Conductive atomic force microscopy

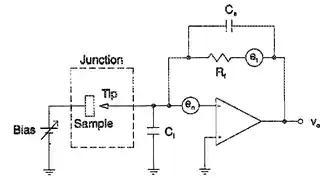

The analogical current signals flowing through the tip/sample nanojunction are sent to the preamplifier, which transforms them into digital voltages that can be read by the data acquisition (DAQ) card of the computer. Many manufacturers integrate the preamplifier in the so-called "CAFM application module", which is a removable component that can be fixed to the AFM (usually very near to the tip to minimize the electrical noise) to perform conductivity measurements. Similarly, many other modules allow AFMs to perform other operations, like scanning capacitance microscopy (SCM) or scanning spreading resistance microscopy (SSRM). In most CAFM experiments the currents measured typically can range between a few picoamperes and hundreds of microamperes, while the voltages readable by the DAQ card usually range between -3 V to +3V. Therefore, the preamplifier needs to provide a very low noise and a high transimpedance (gain). Figure 2 shows the simplified schematic of a typical low noise preamplifier for CAFM measurements, in which some elements can be distinguished: i) an operational amplifier with high input impedance; ii) a feedback resistor ("R") and its parasite capacitor ("C") and Johnson noise ("e") associated effects; iii) a noise voltage source associated to the operational amplifier ("e"); and iv) a capacitance associated to the input interconnections ("C"). A correct selection of the electrical components is essential to achieve good and reliable CAFM data acquisition. For example, the value of "R" is not trivial: a very high value of "R" improves the noise-signal ratio, while reduces the bandwidth of the preamplifier. Therefore, the value of "R" should be chosen to provide enough bandwidth and a noise level below the current values that we want to measure. The parameter "e" can be easily reduced by using a commercial low noise operational amplifier. The capacitance associated to the connections (C) can be easily minimized by placing the preamplifier as near as possible to the conductive tip. The company FEMTO, one of the world leading manufacturers of preamplifiers compatible with CAFMs, can provide devices with electrical noise as low as 3 fA and a gain up to 10 V/A. Nevertheless, the main limitation of CAFM preamplifiers is their narrow current dynamic range, which usually allows collecting electrical signals only within three or four orders of magnitude (or even less). To solve this problem preamplifiers with an adjustable gain can be used to focus on specific ranges. A more sophisticated solution for this problem is to combine the CAFM with a sourcemeter, semiconductor parameter analyzer or with a logarithmic preamplifier, which can capture the currents flowing through the tip/sample system at any range and with a high resolution.